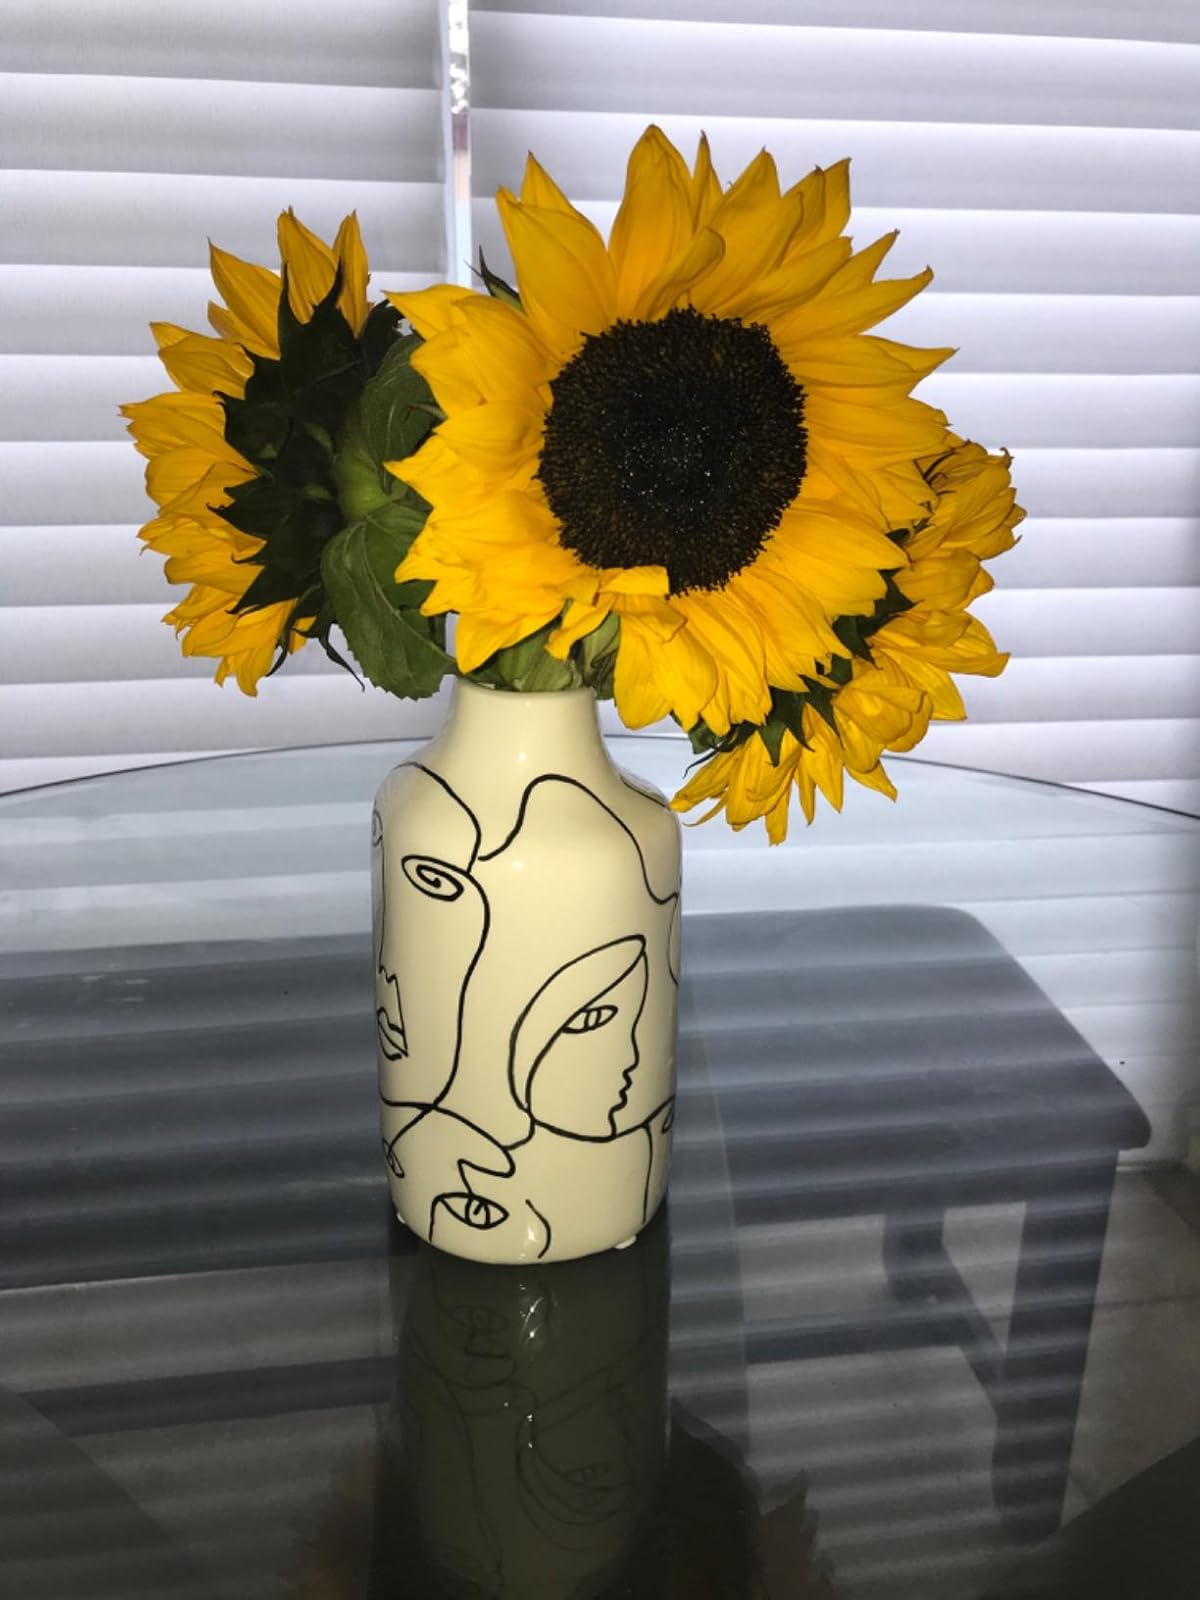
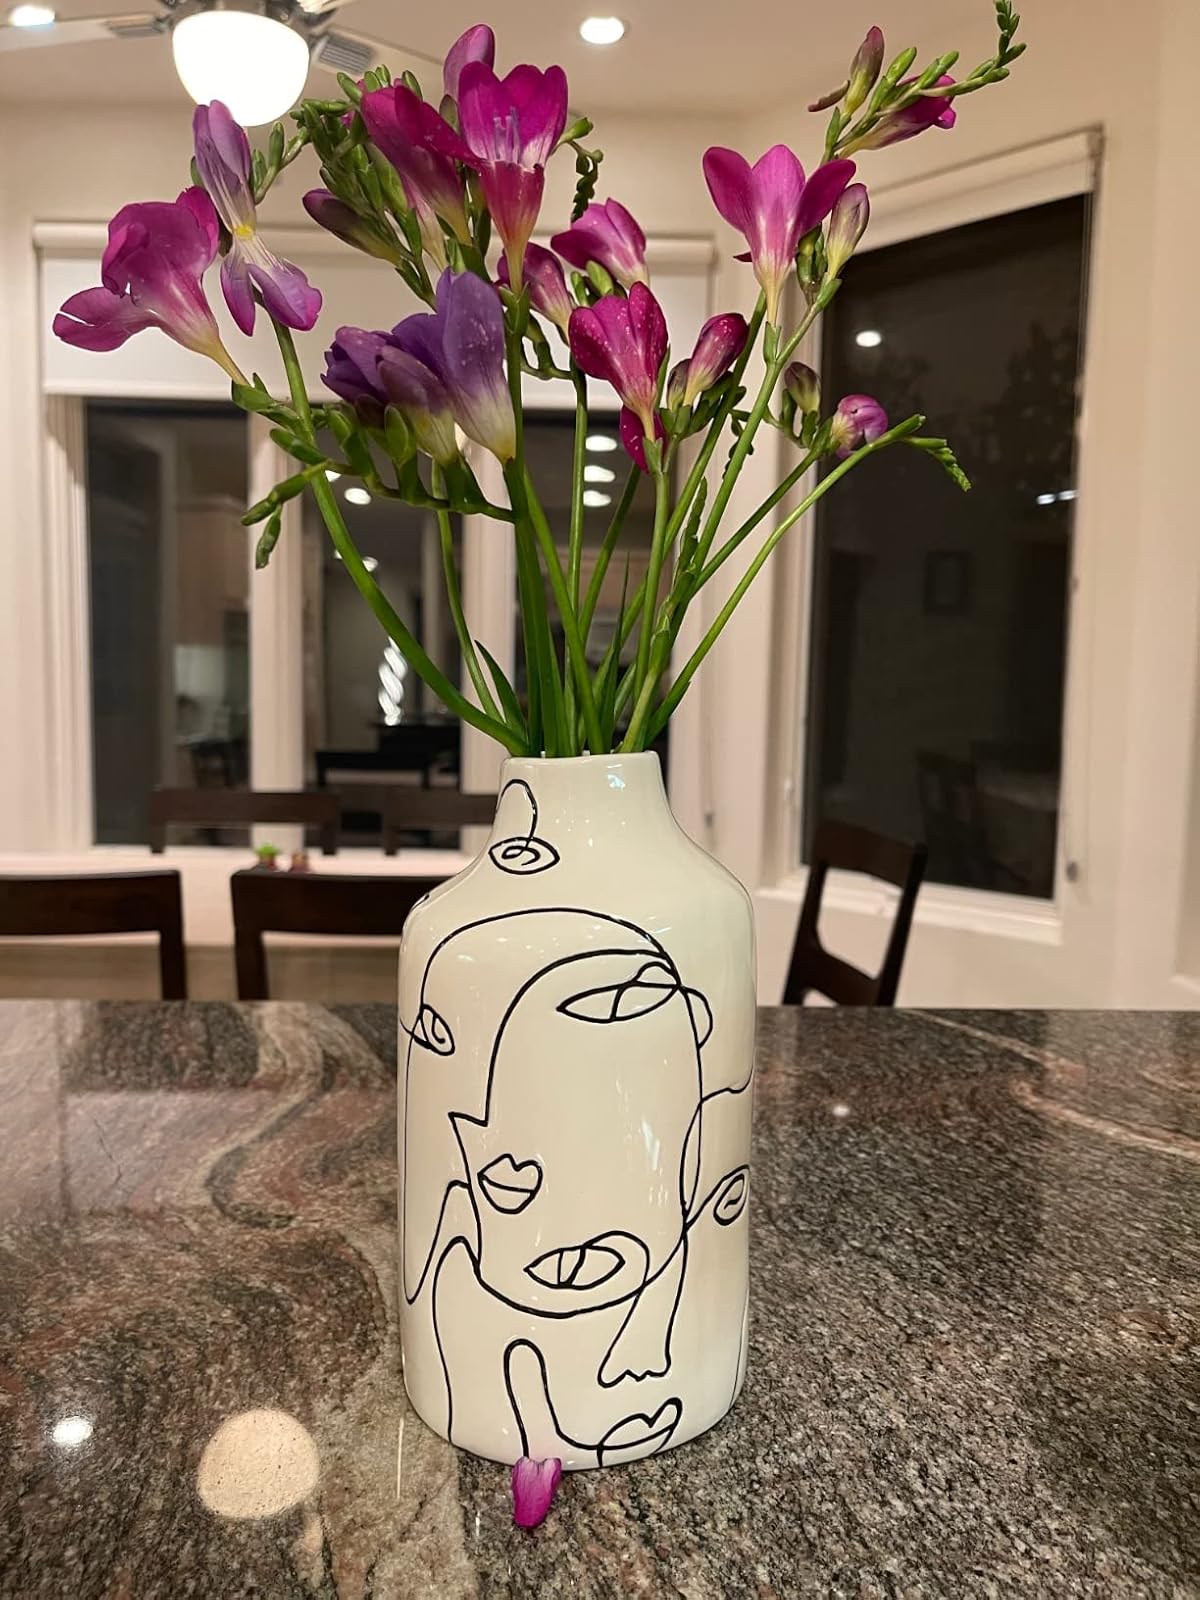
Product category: vase
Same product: yes